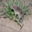
Label: shrew